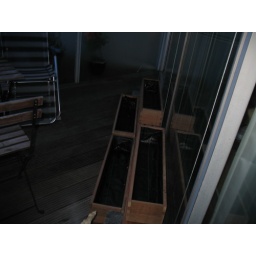
I want to have lots and lots of plants on my balcony and this is step one in getting them.